Firestone Walker Brewing Company

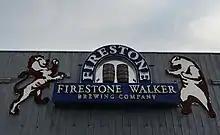
Firestone Walker taproom in Paso Robles, California, 2021

Firestone Walker Brewing Company was formed in 1996 in Santa Barbara County by David Walker and Adam Firestone, son of Brooks Firestone and great-grandson of Harvey Firestone who started the Firestone Tire and Rubber Company. The brewery started on the Firestone family vineyard in Los Olivos, California and moved to Paso Robles in 2001. The brewery’s first beer, Double Barrel Ale was made in a patented variation of the Burton union system.